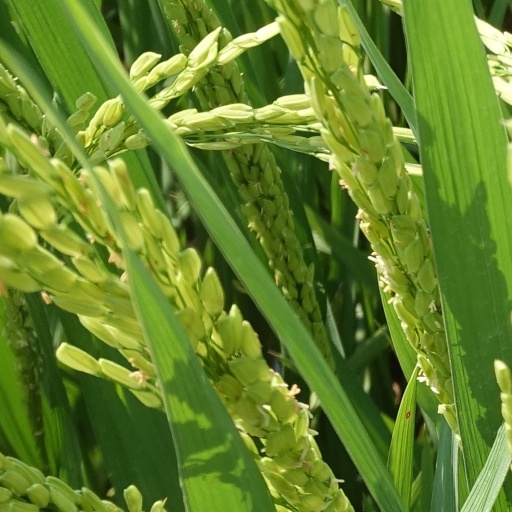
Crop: rice